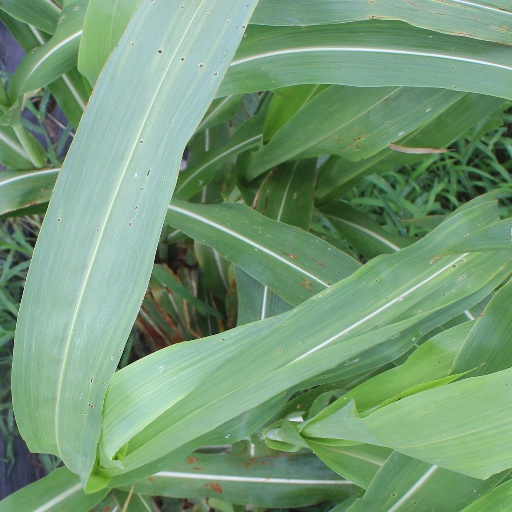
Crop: sorghum